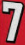
Number: 7